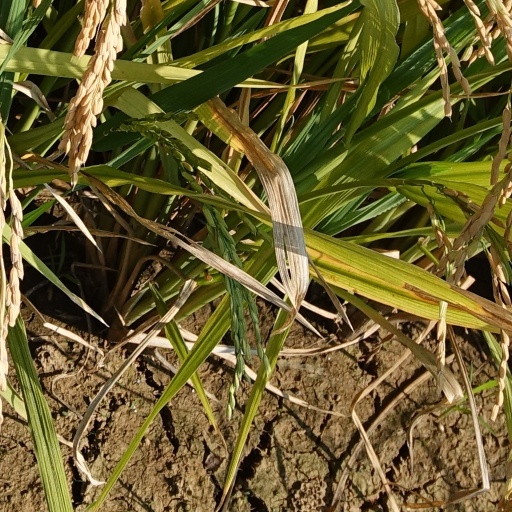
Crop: rice